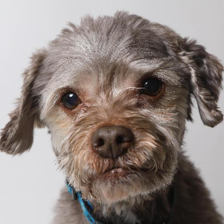
Label: animals